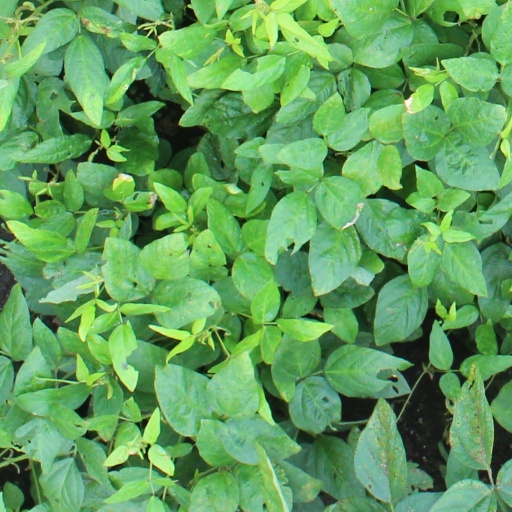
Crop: soybean